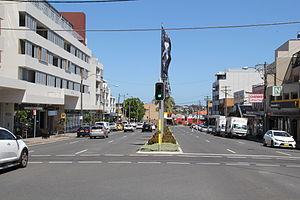
Matraville est un quartier de la ville de Randwick, dans l'Eastern Suburbs de Sydney, dans l'État de Nouvelle-Galles du Sud, en Australie.